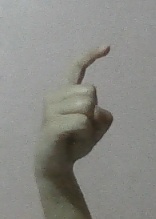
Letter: ra